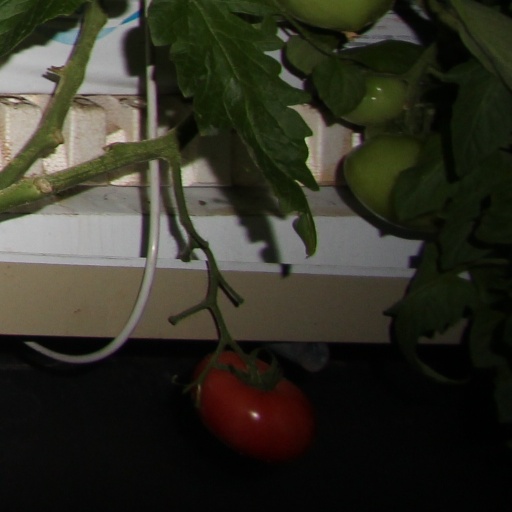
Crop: tomato